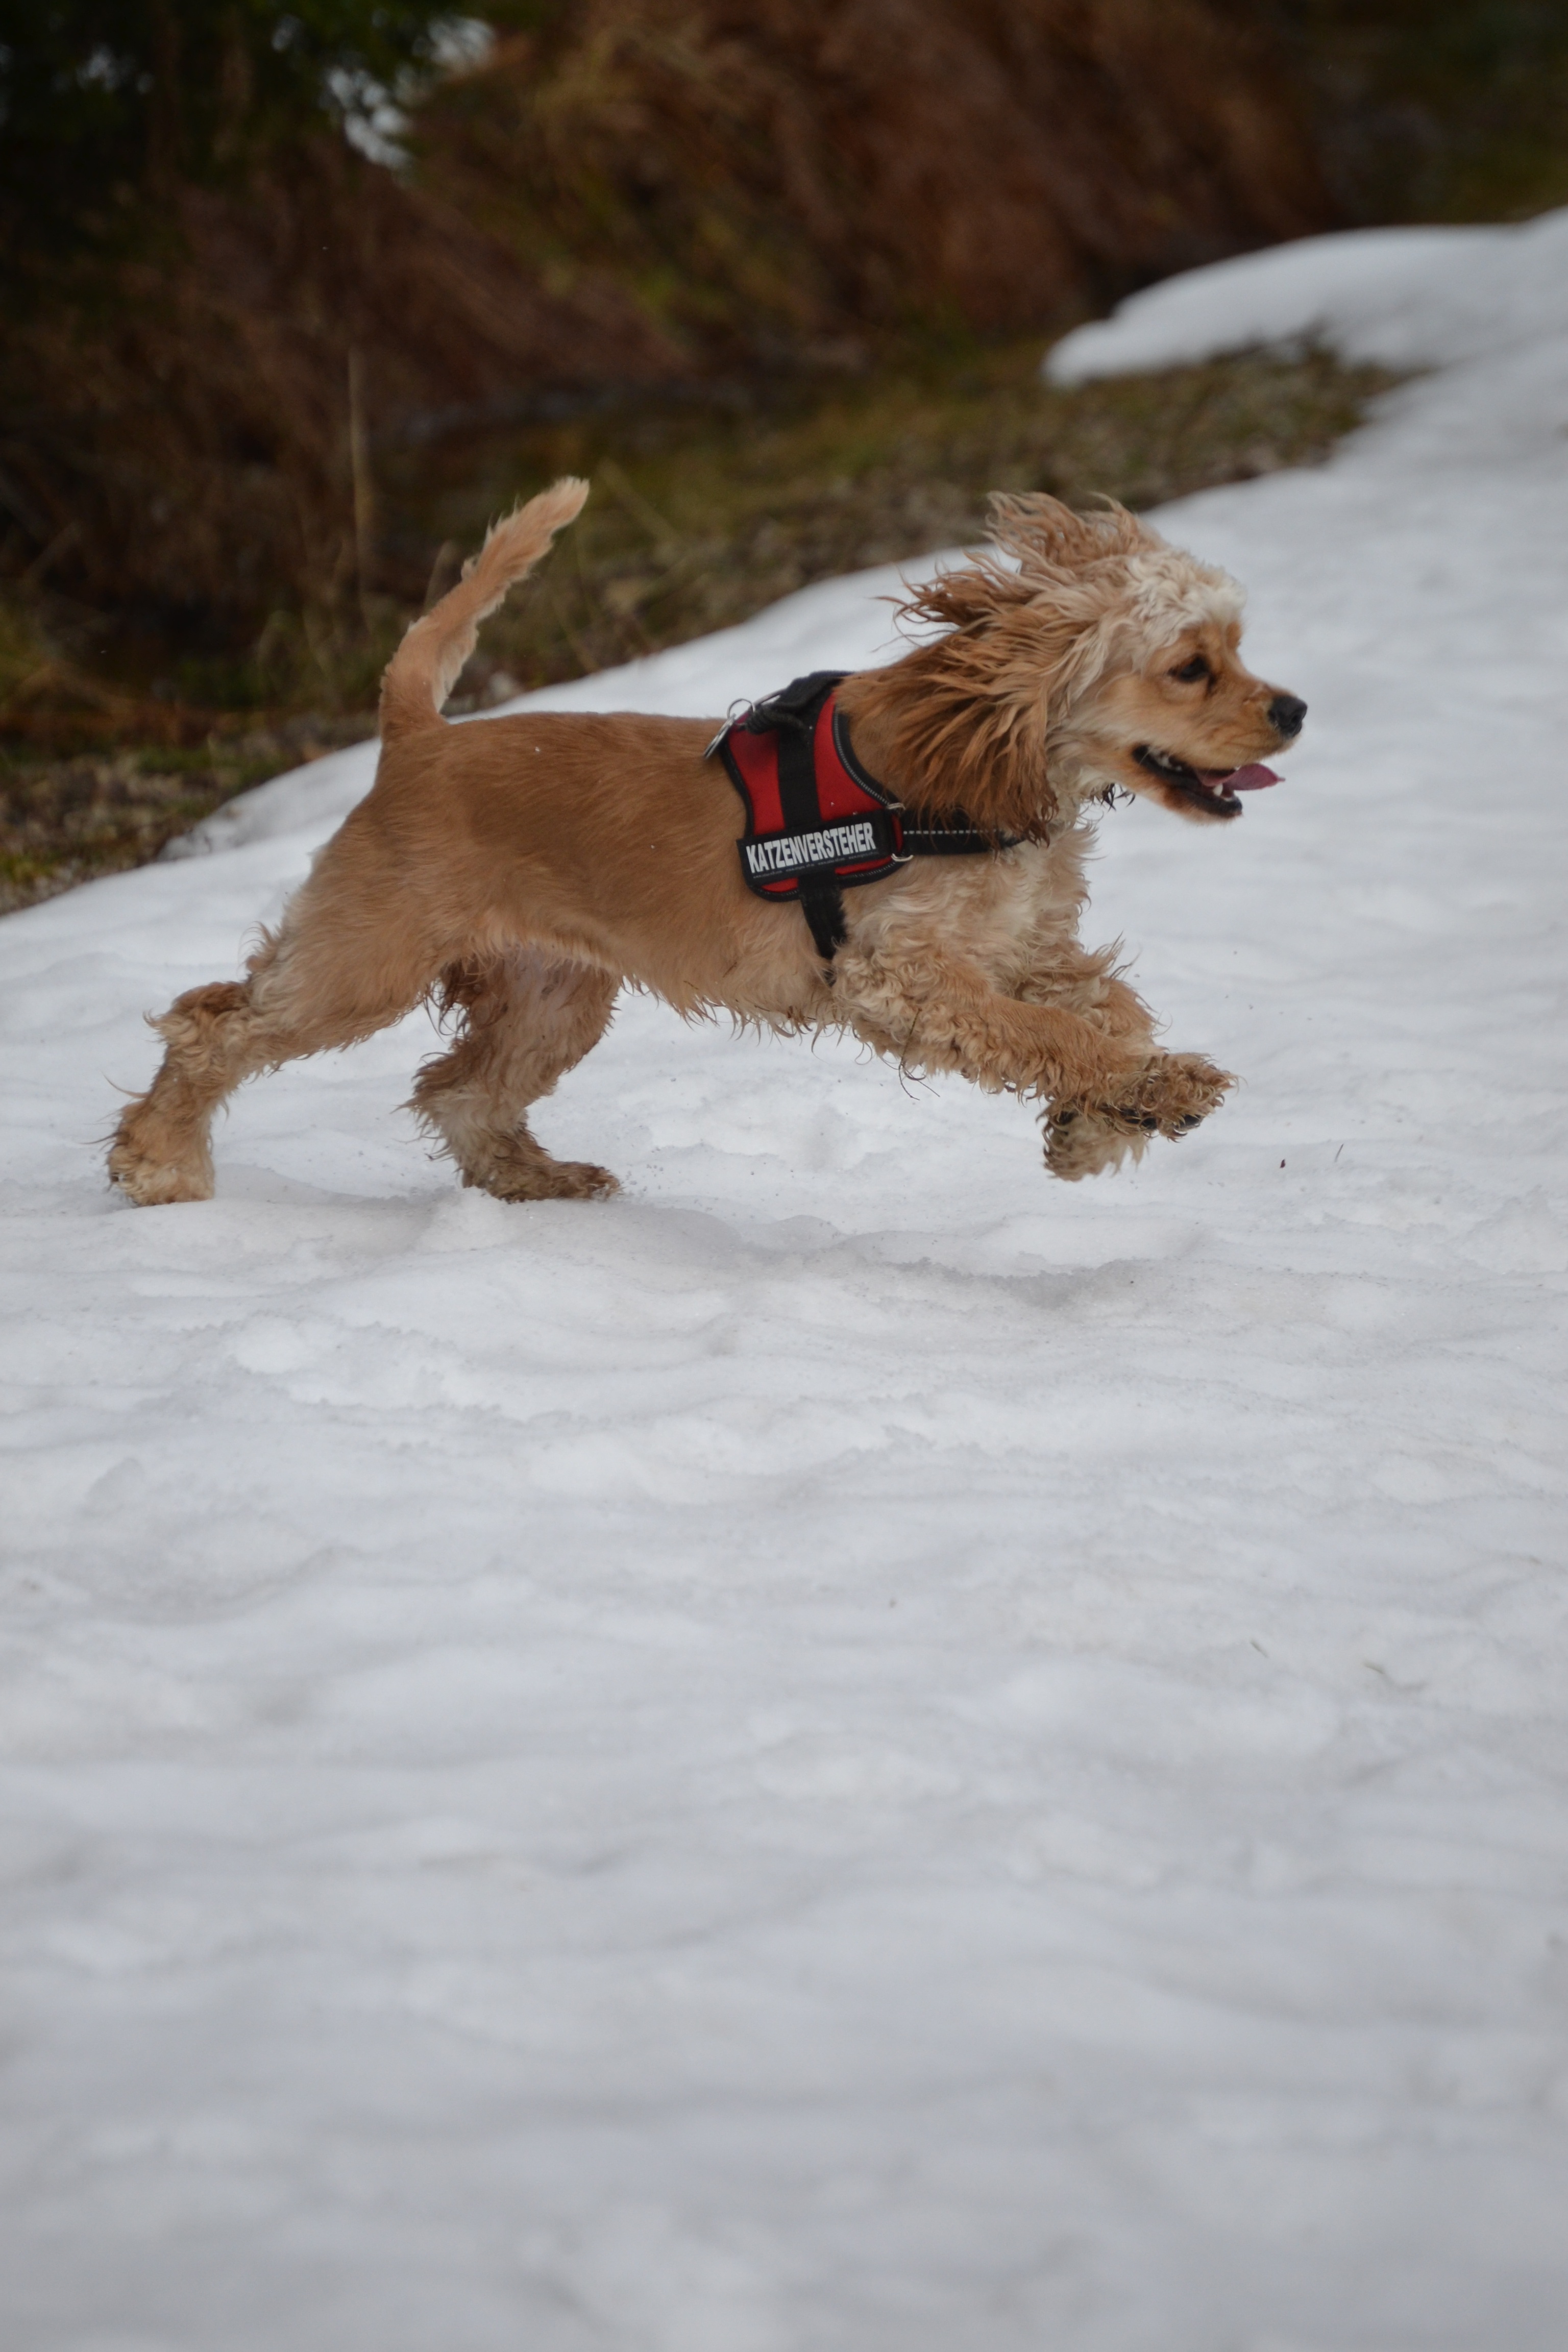
nature, snow, winter, sweet, puppy, dog, animal, weather, mammal, movement, season, cocker spaniel, golden retriever, animal world, dog in the snow, american cocker, dog like mammal, dog crossbreeds